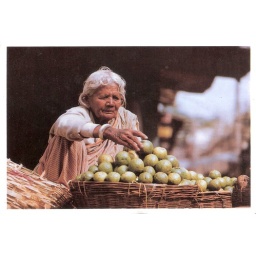
Old lady in fruit market (India)